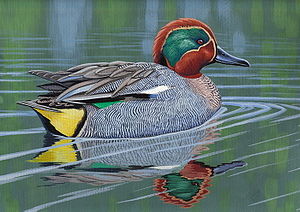
Undergump
Hos krikand i pragtdragt er undergumpens sider gule
Undergumpen er hos fugle en betegnelse for området mellem gat og hale. Fjerene er på dette sted ofte karakteristisk farvede.